Frank Sargent (sports executive)

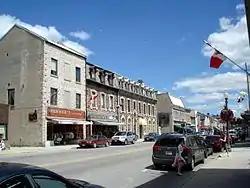
Shops in downtown Fergus

Frank Forest Sargent was born on July 6, 1902, in Fergus, Ontario. His father Lewis was a livery yard keeper, and his mother was Matilda Sargent (née Alexander). He grew up in a family of three children, with a sister Ruby and a brother Arthur. Sargent began curling in Fergus at age 12 with his father. He participated in his first bonspiel at age 14 in Hamilton. He also played lacrosse in Fergus as a youth, and played junior ice hockey for Guelph in the Ontario Hockey Association.